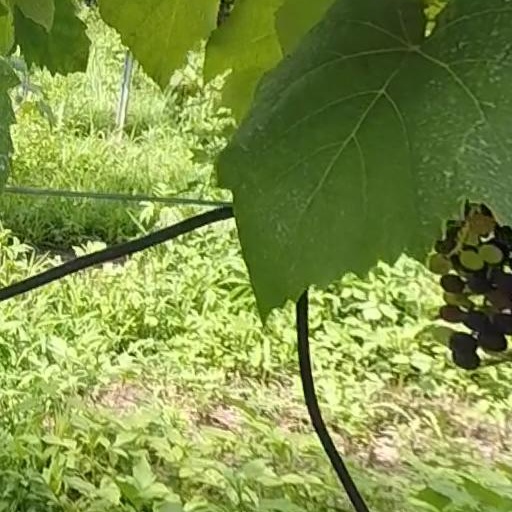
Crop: grape